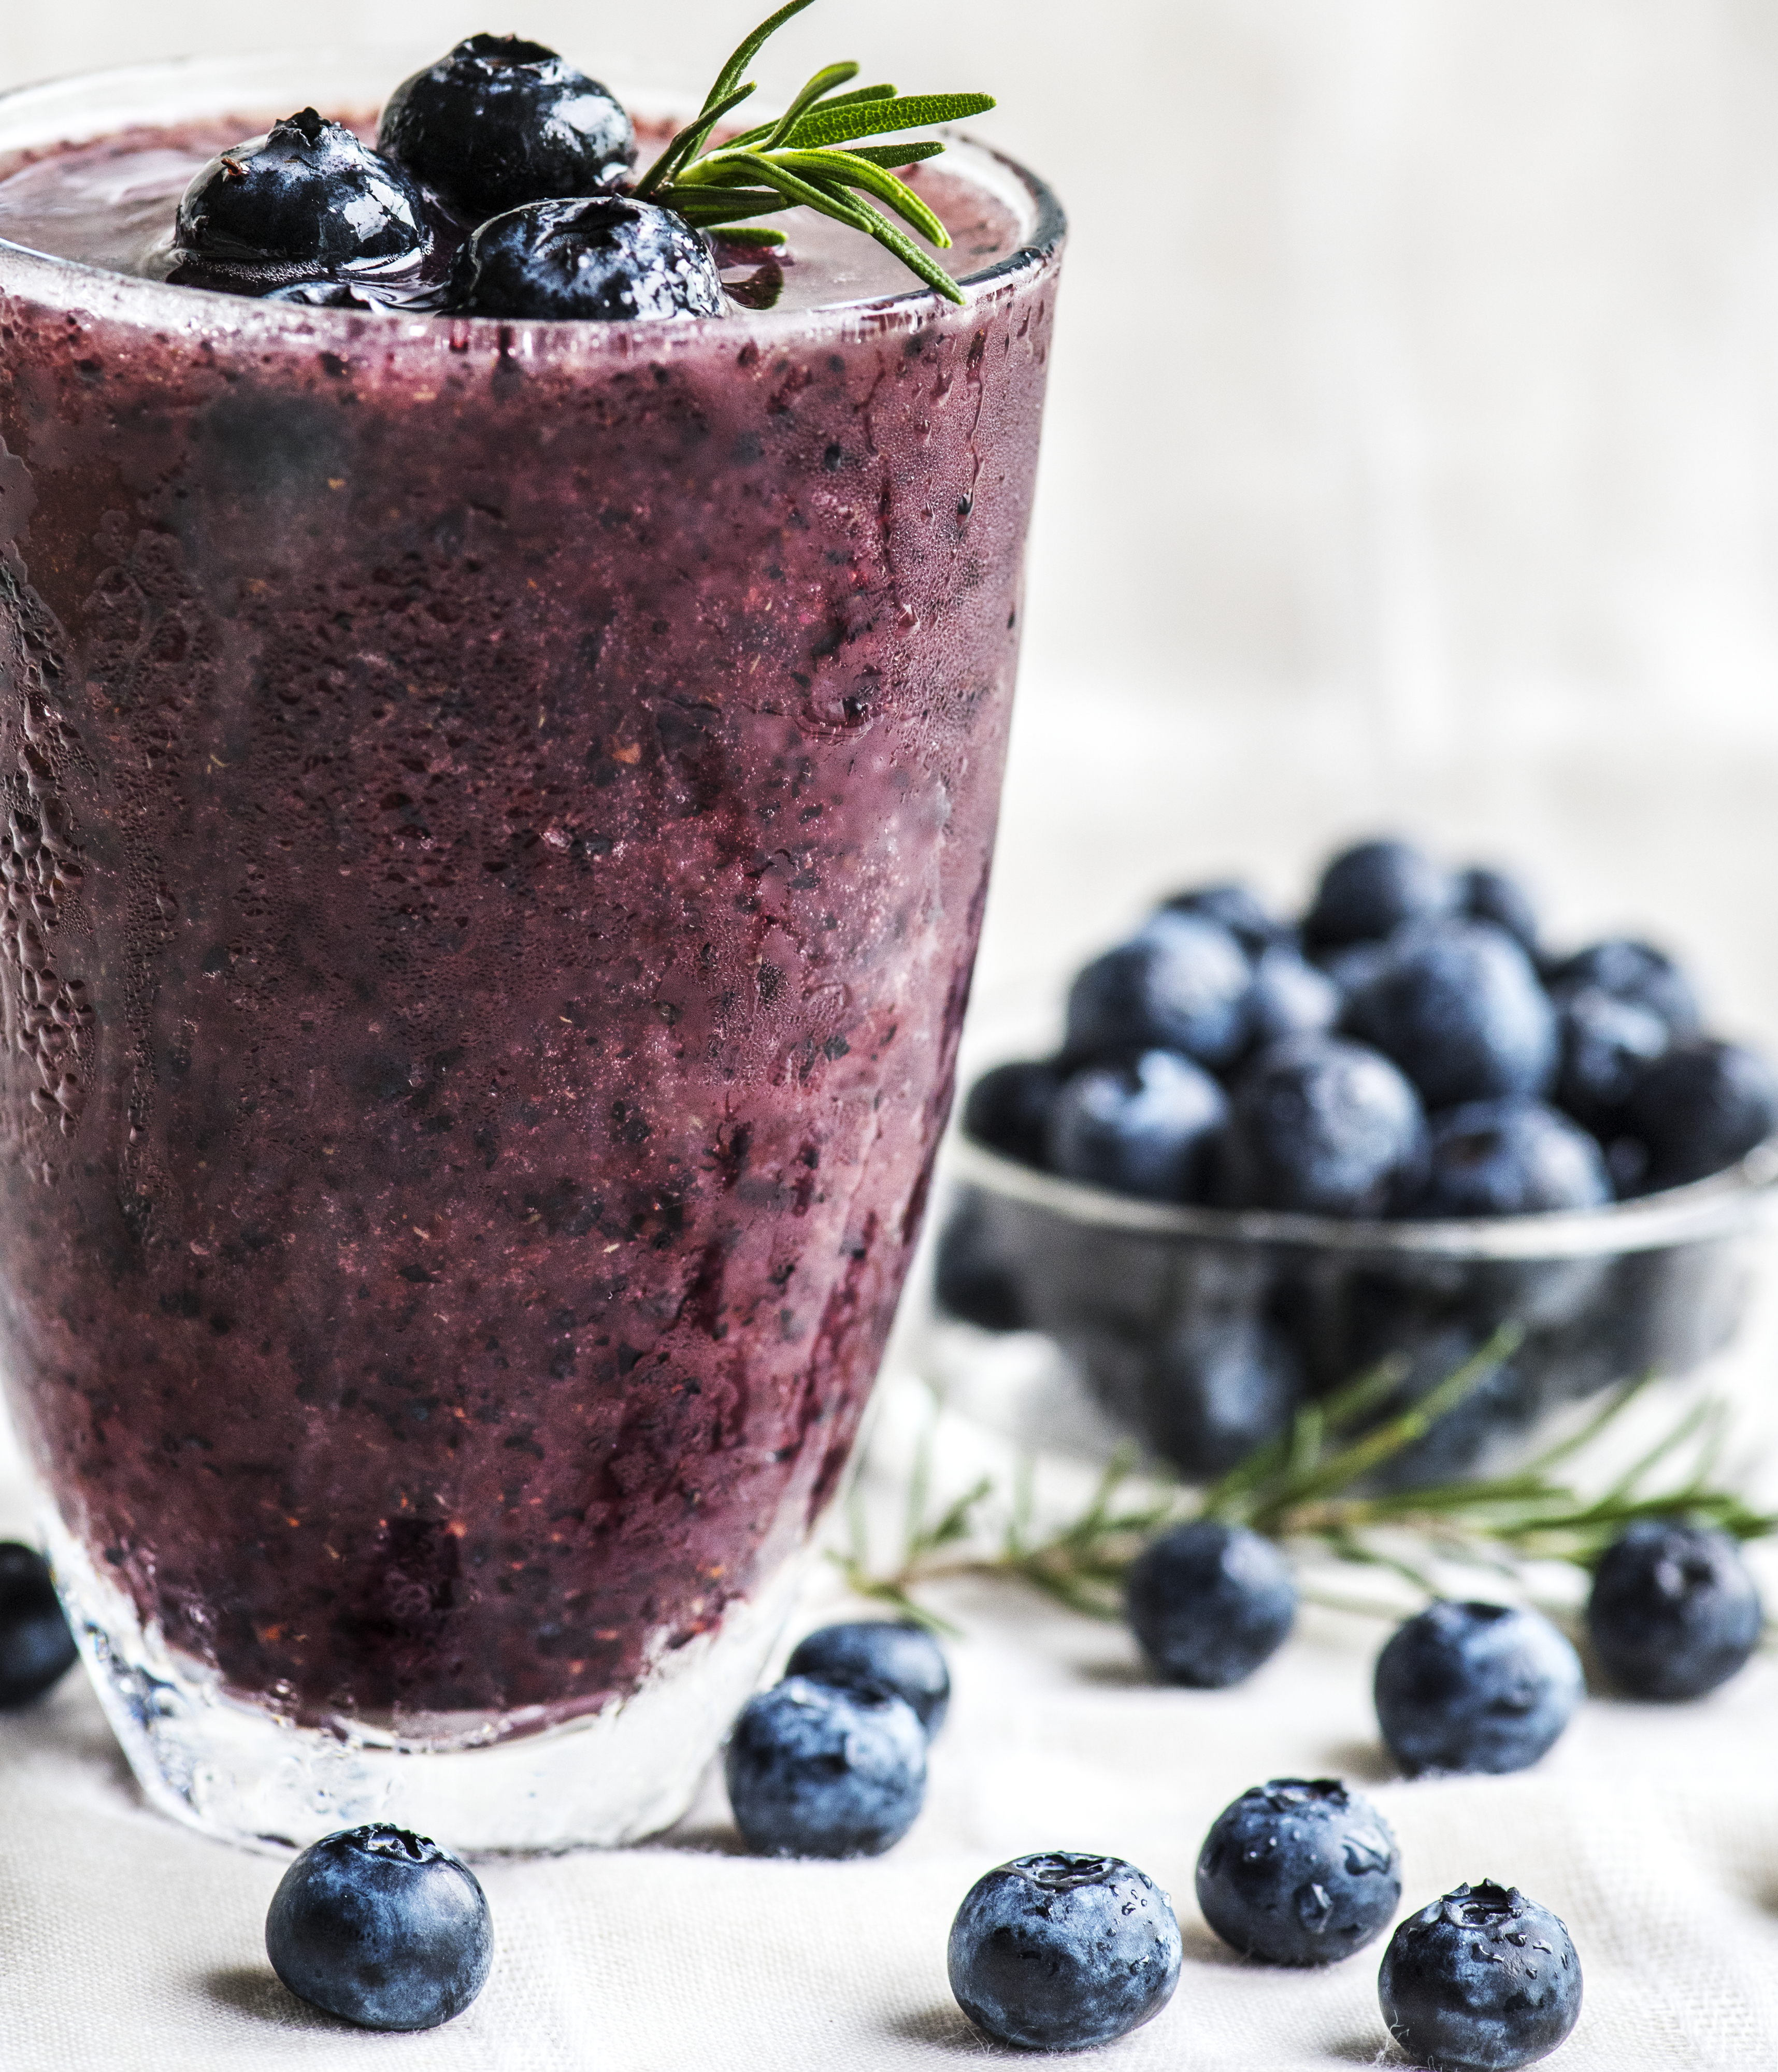
antioxidant, beverage, blended, blueberries, blueberry, blueberry smoothie, closeup, cold, detox, detoxifying, drink, drinking, food photography, frappe, fresh, freshness, fruit, fruity, glass, gourmet, health, healthcare, healthy, homemade, juice, liquid, macro, natural, nutrients, nutrition, nutritious, organic, purple, recipe, refreshing, refreshment, rosemary, smoothie, summer, summer recipe, sweet, tasty, vitamin, wellbeing, wellness, yummy, superfood, berry, blackberry, frozen dessert, health shake, frutti di bosco, blueberry tea